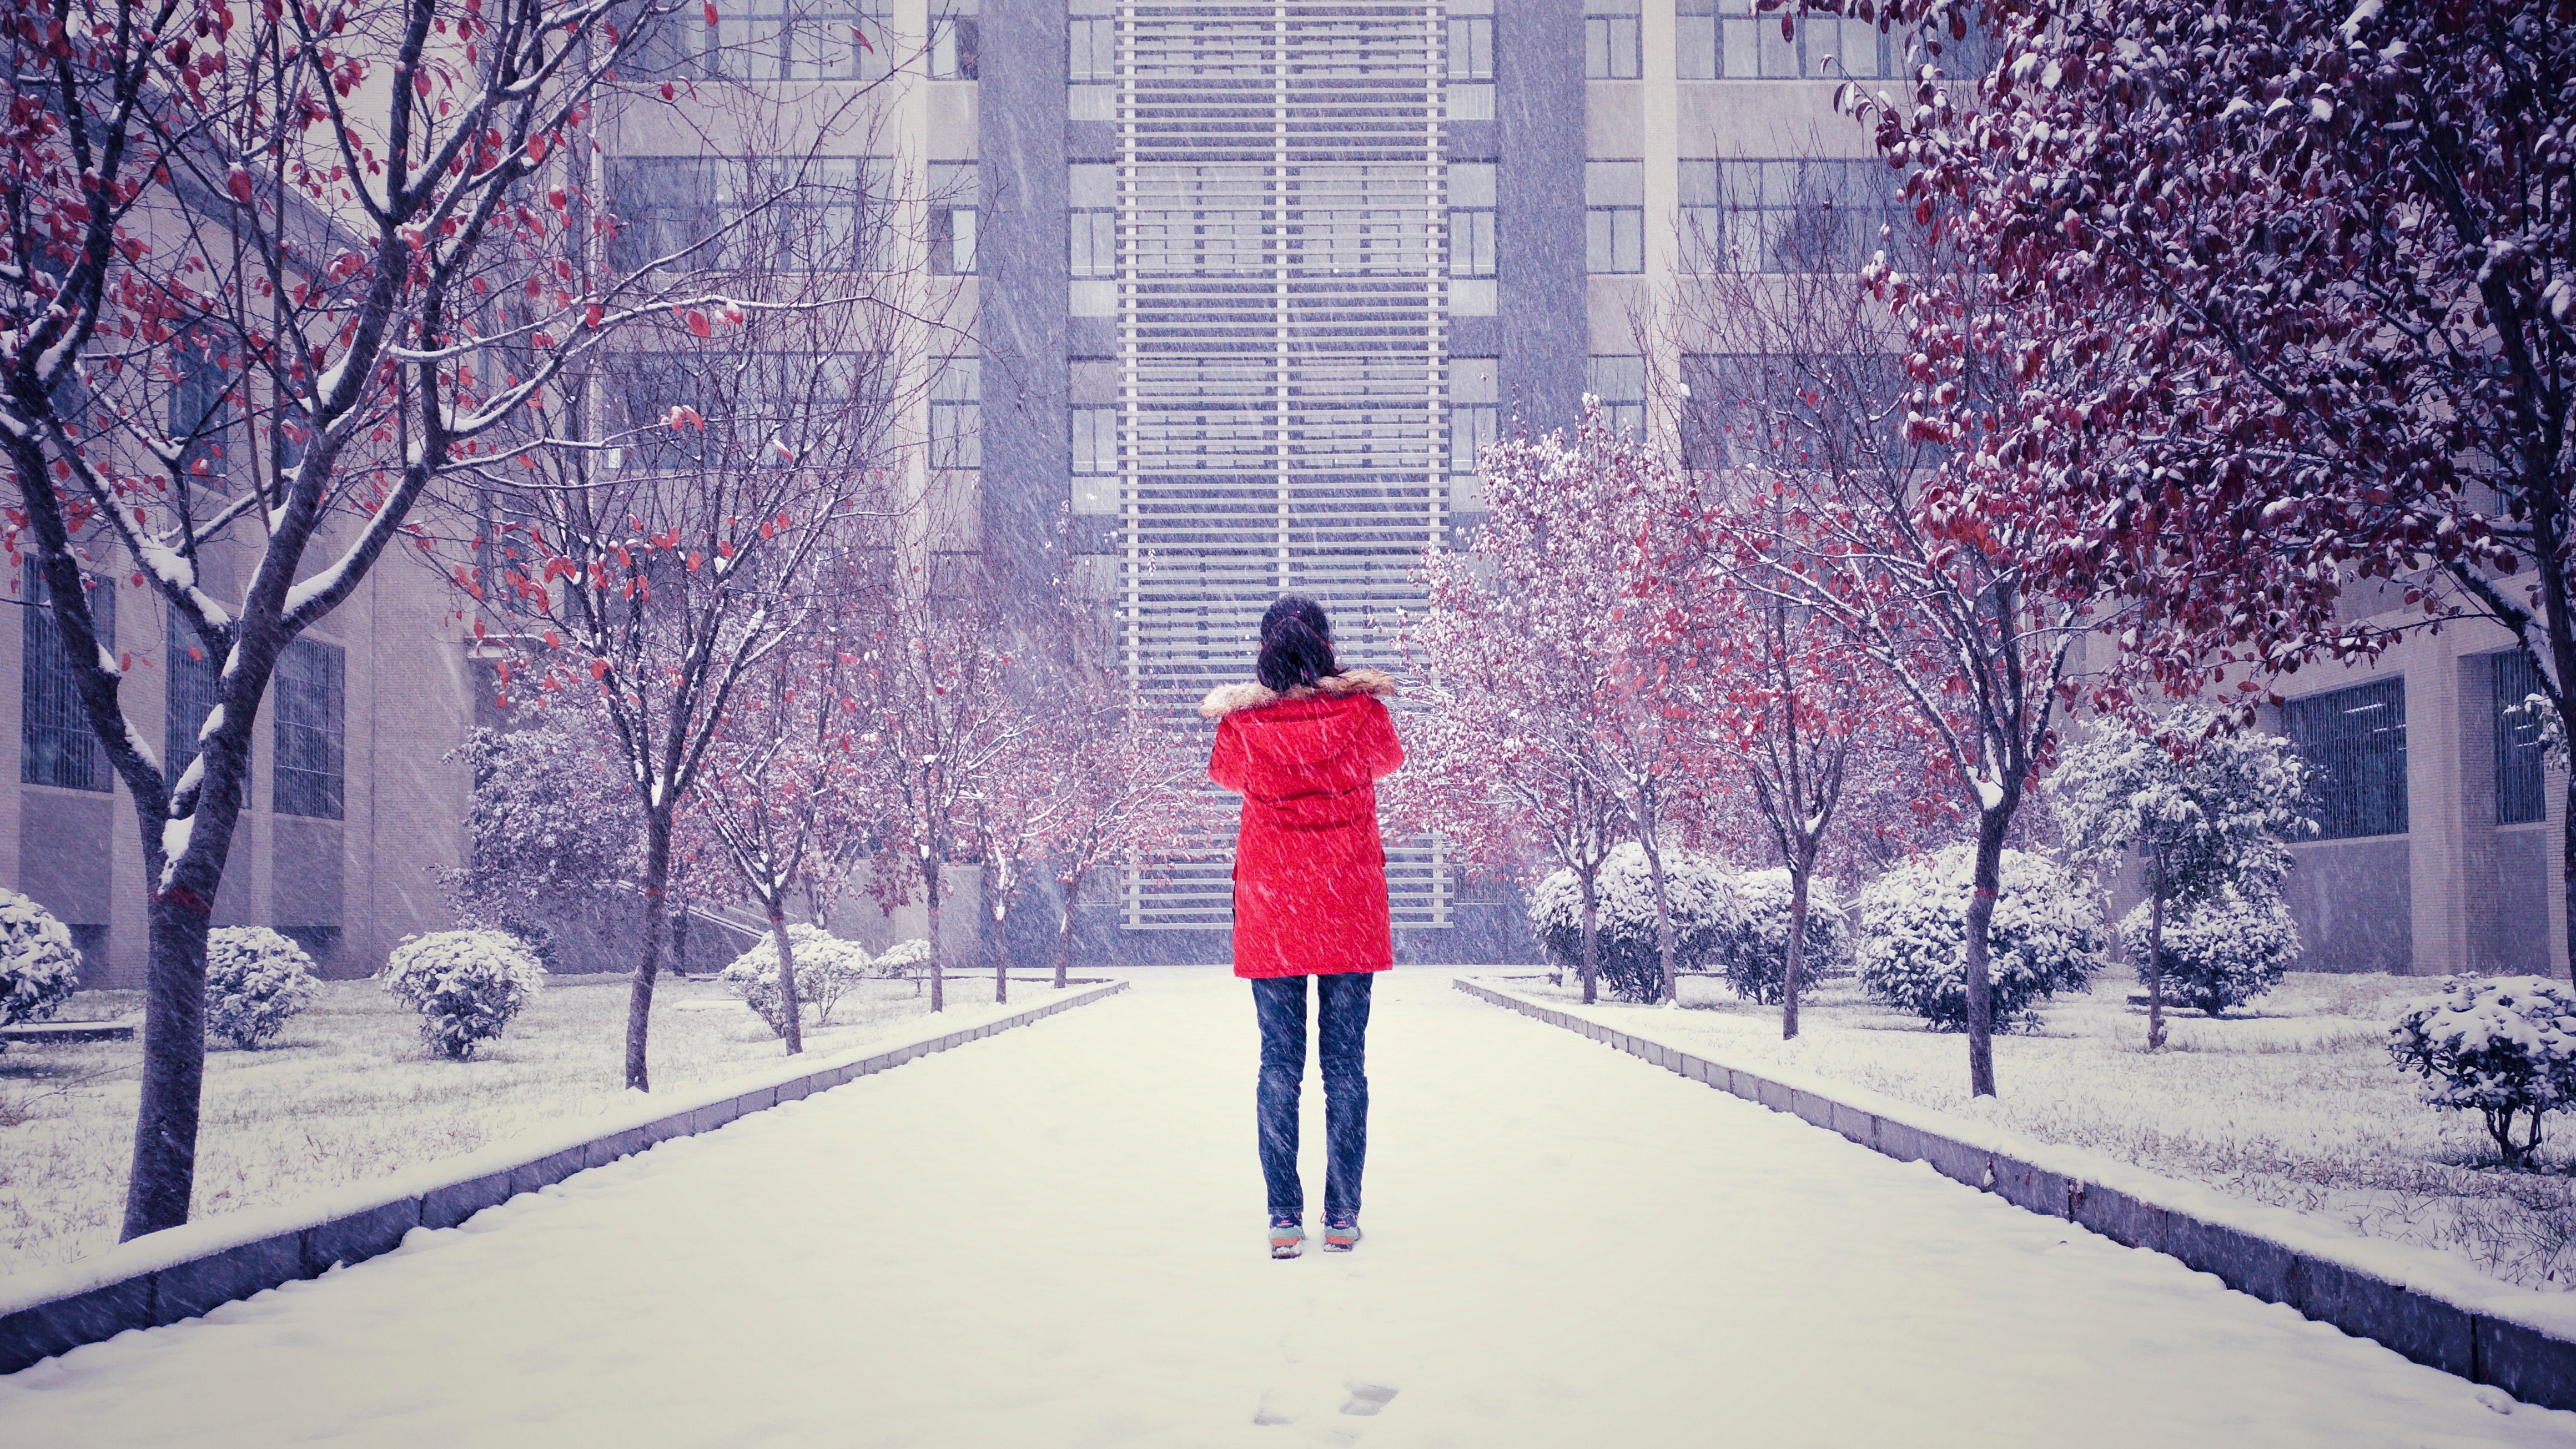
snow, winter, morning, spring, weather, season, blizzard, freezing, winter storm